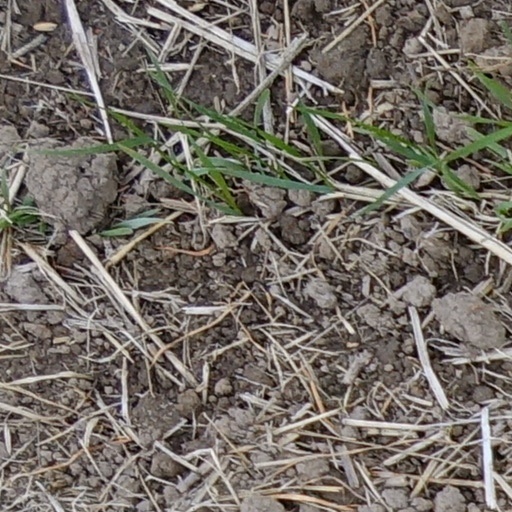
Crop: wheat